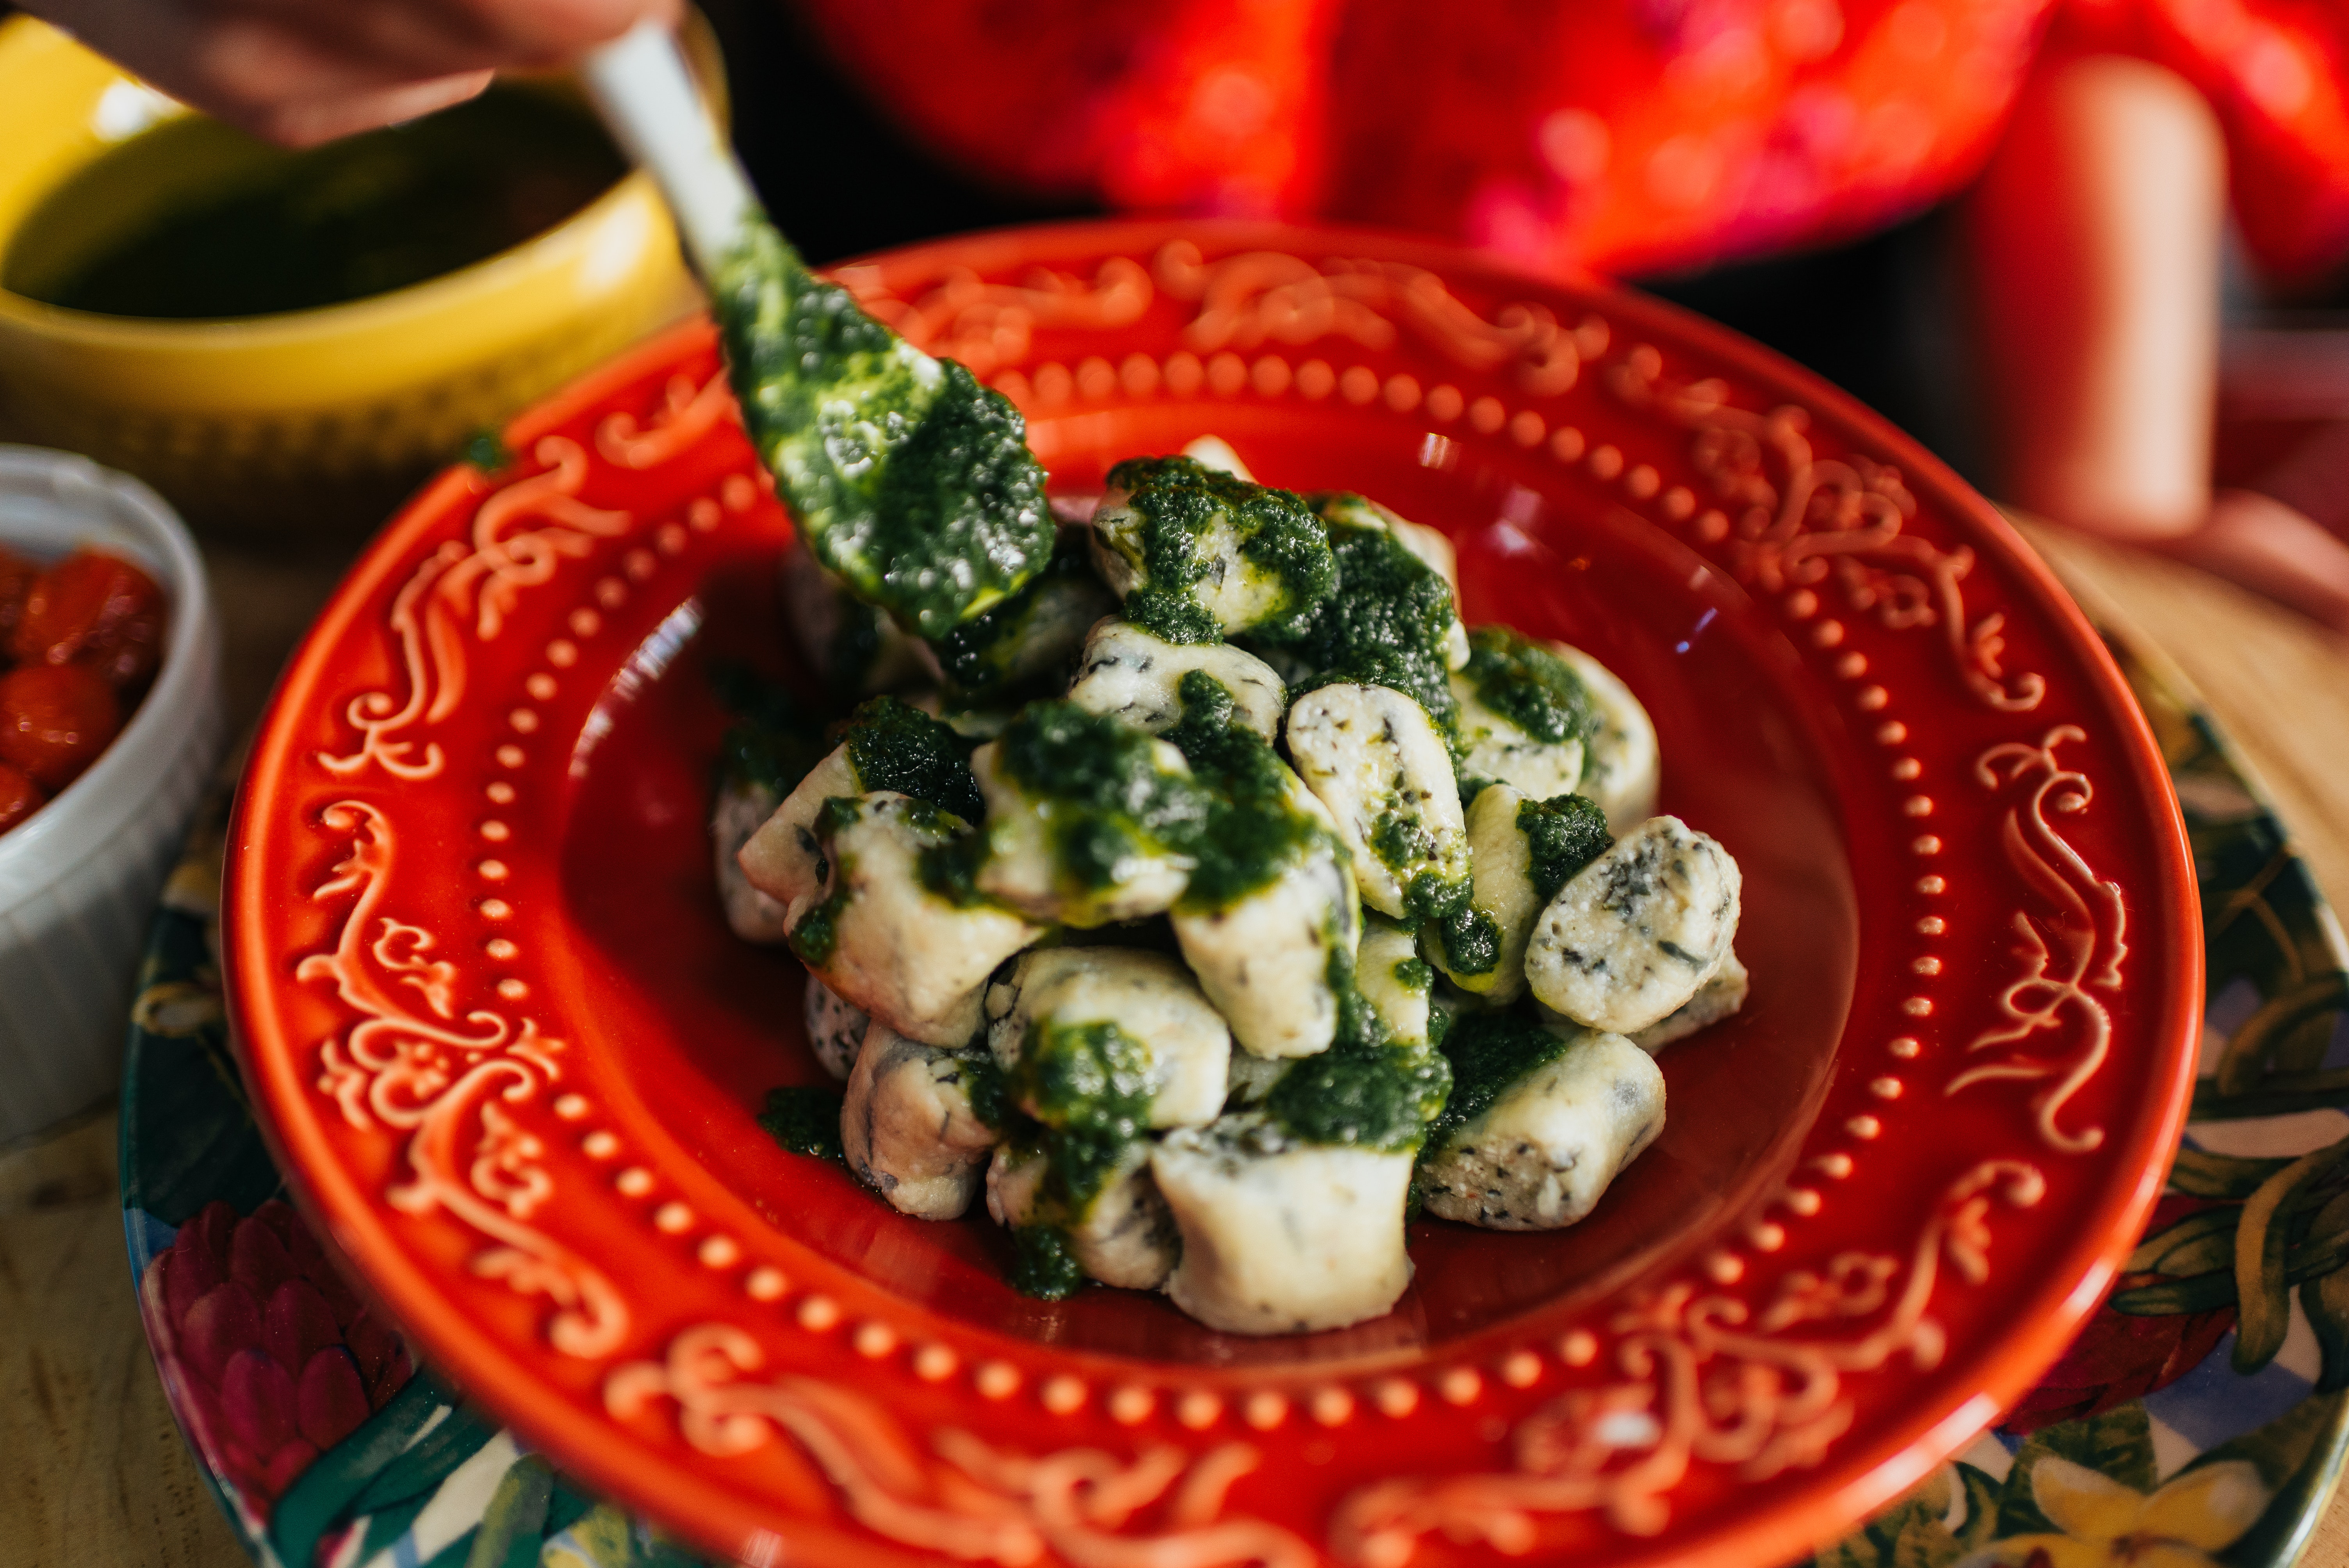
food, cuisine, dish, ingredient, vegetable, vegetarian food, produce, leaf vegetable, recipe, gnocchi, creamed spinach, spinach, italian food, cruciferous vegetables